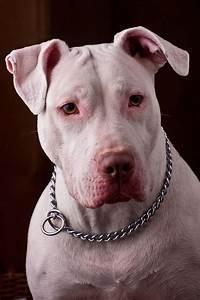
dog